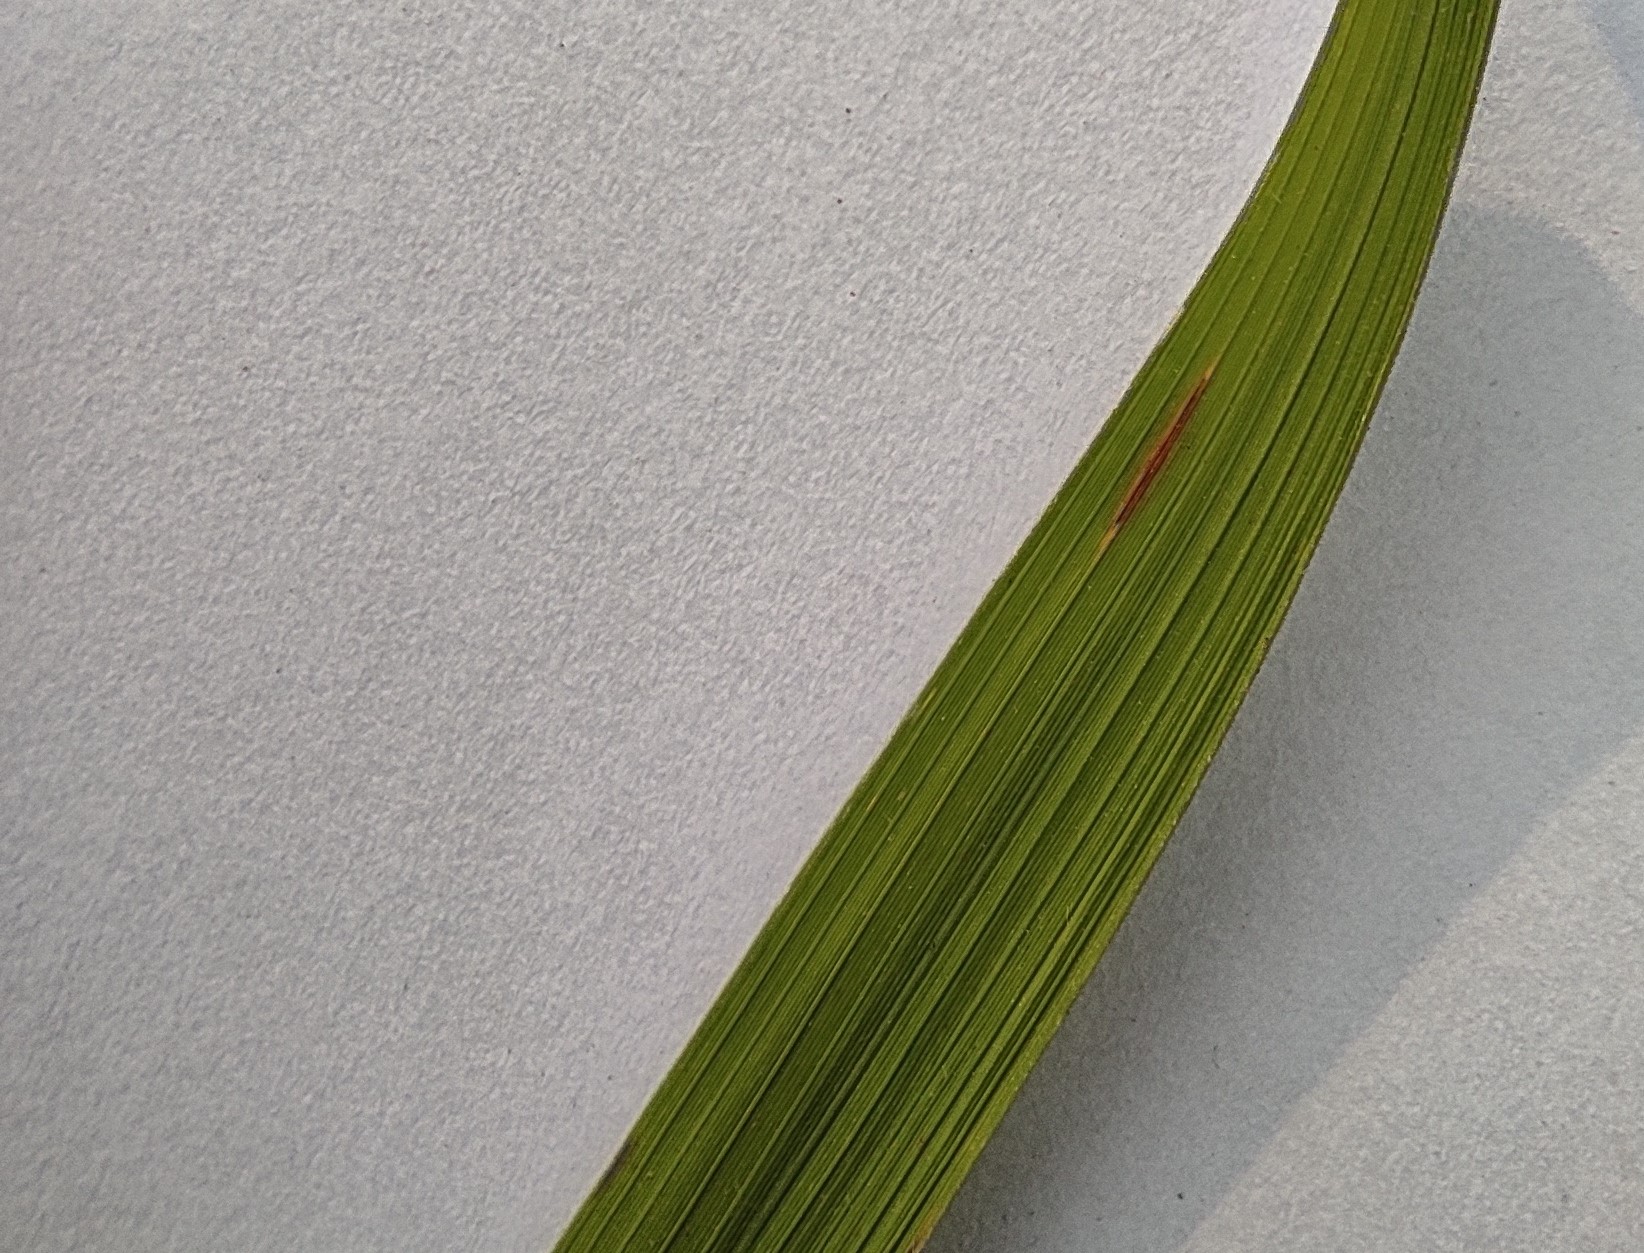
Label: Rice Blast